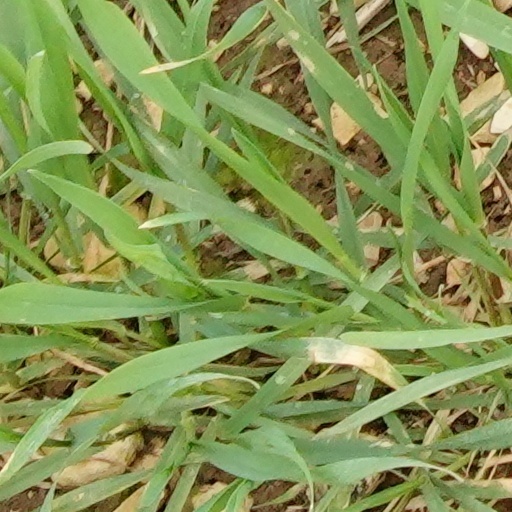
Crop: wheat